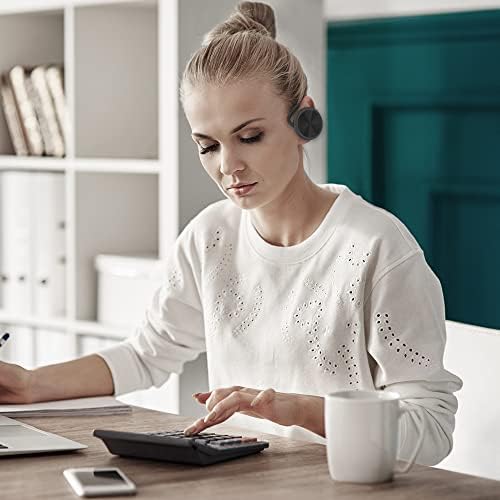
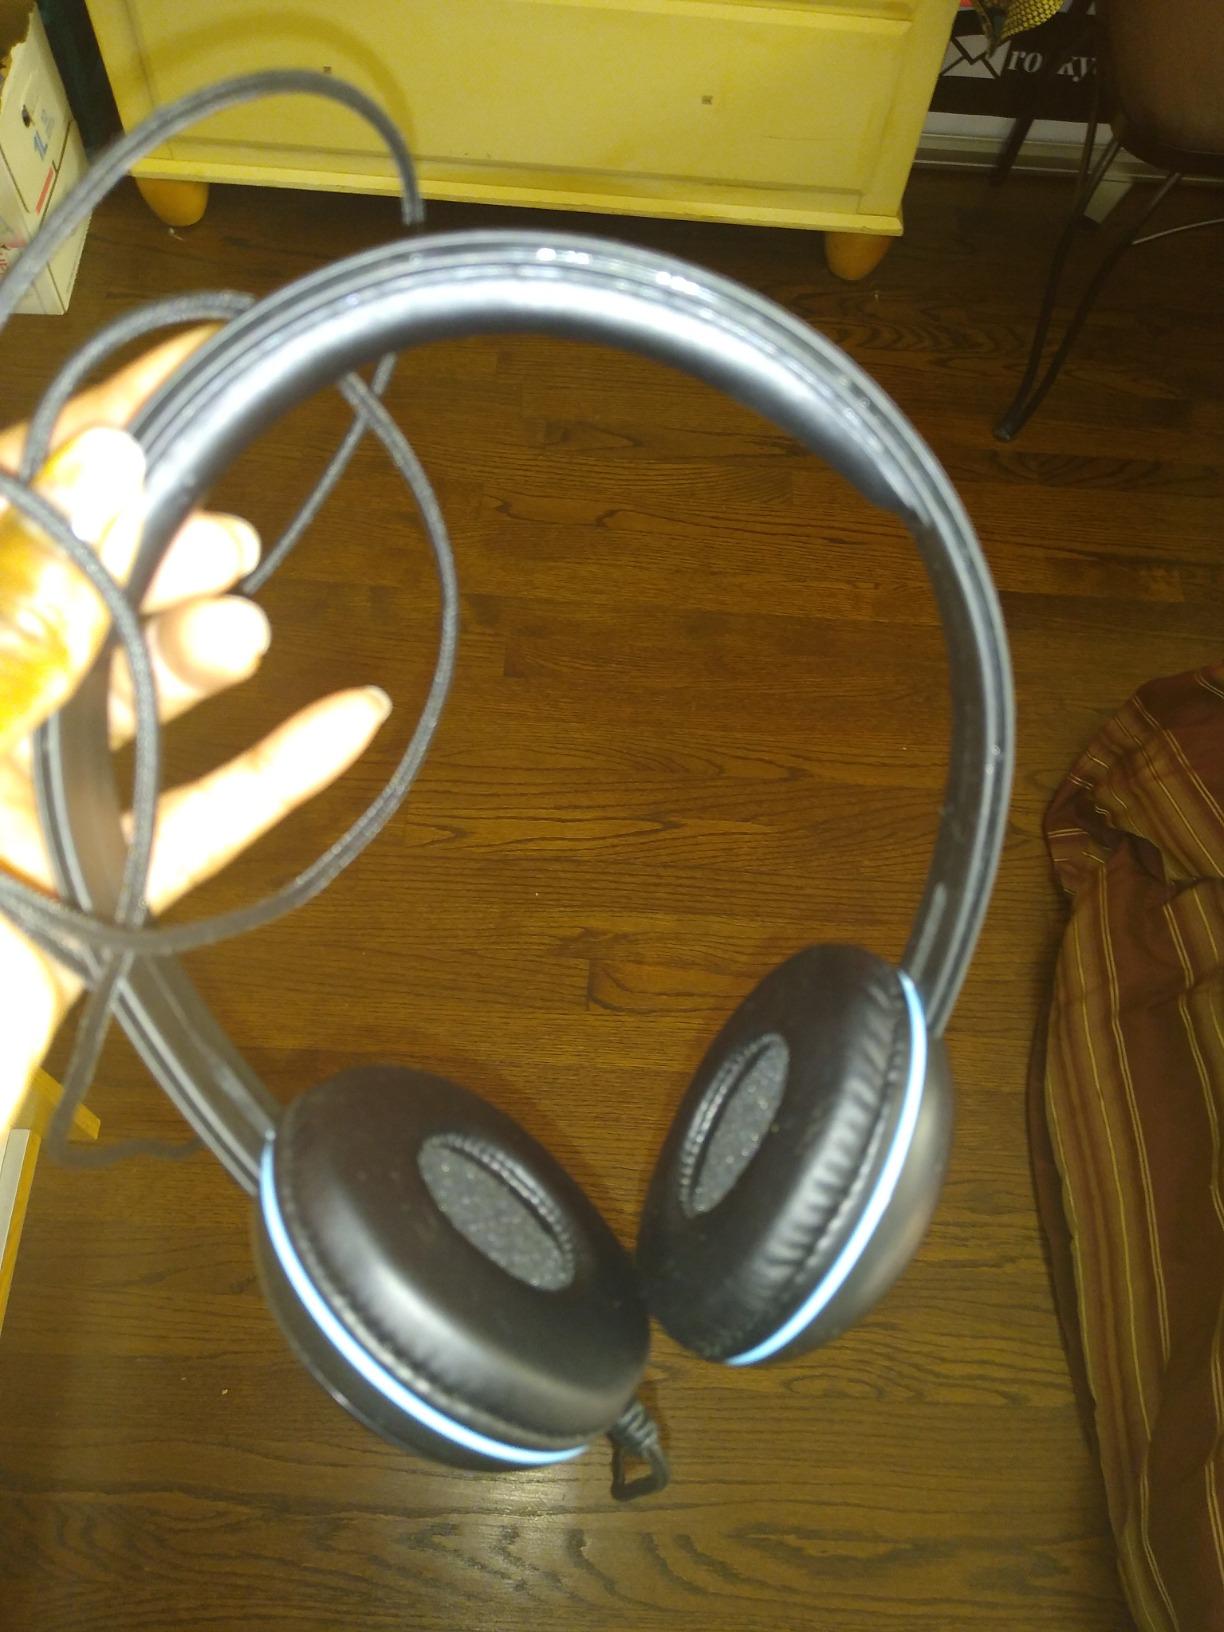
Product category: headphones
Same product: no